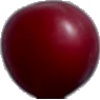
Label: Cherry Wax Red 1